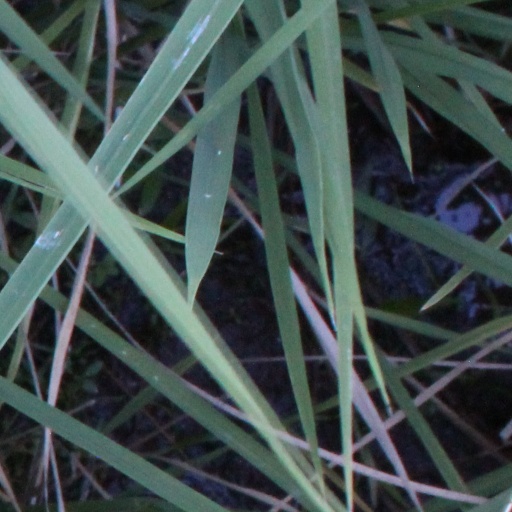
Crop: rice